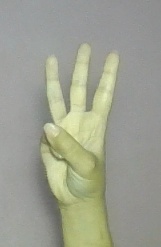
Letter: thaa